Unity Church (Mattoon, Illinois)

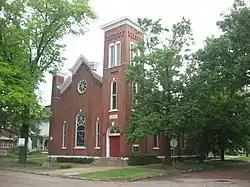

Unity Church, now known as Trinity Episcopal Church, is a historic church located at 2200 Western Avenue in Mattoon, Illinois. Mattoon's Unitarian congregation built the church in 1872. The church was built with red brick with stone decorations and a wooden cornice. A rectangular bell tower stands at the church's southeast corner; the tower is louvered and contains two bells. The church's main entrance is located at the bottom of the tower. The church's nave is on the south side of the church; the nave features a wheel window and a large stained glass window with a wheel and two arches. The top of the nave and bell tower is decorated with corbelled brickwork. Mattoon's Unitarian congregation disbanded in the 1900s, and the church is now occupied by an Episcopal congregation.